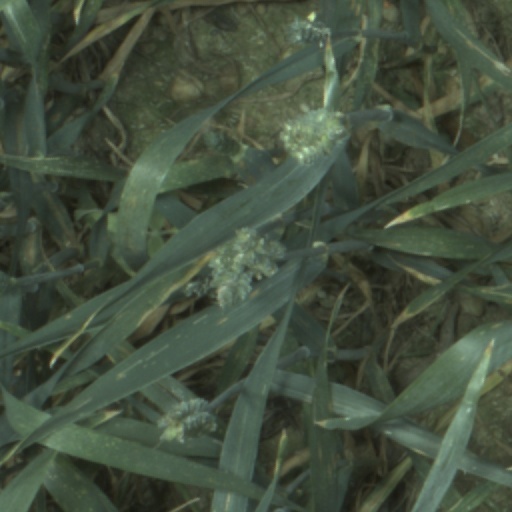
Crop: wheat